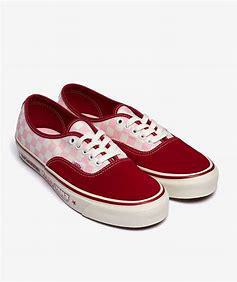
Brand: Vans
Model: UA Authentic 44 DX